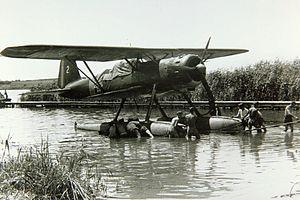
Le Heinkel He 114 est un hydravion à flotteurs sesquiplan conçu dans les années 1930 pour servir au sein des forces de l'Allemagne nazie. Il participa à la Seconde Guerre mondiale.